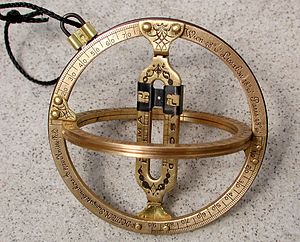
Gemma Frisius / Liv og gerning / Triangulering
Gemma's ringe.
Gemma Frisius, var en læge, matematiker, kartograf, filosof og instrumentmager. Han skabte vigtige globusser, forbedrede tidens matematiske instrumenter og anvendte matematik på nye måder i forbindelse med overvågning og navigation. Gemmas ringe er opkaldt efter ham.